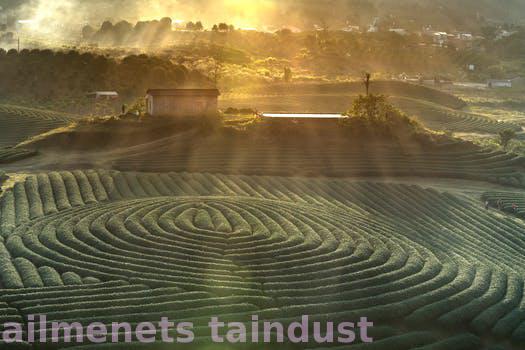
Label: Watermark